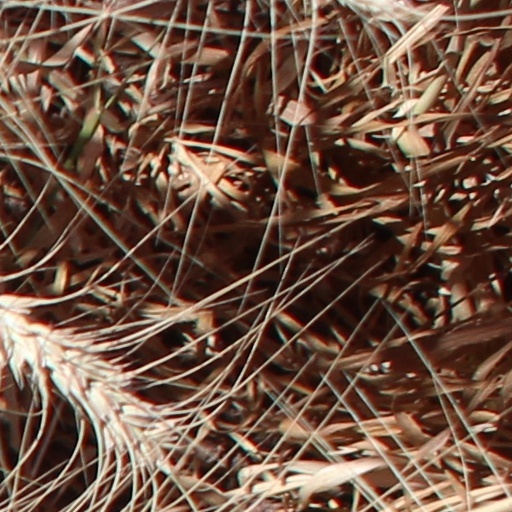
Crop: wheat